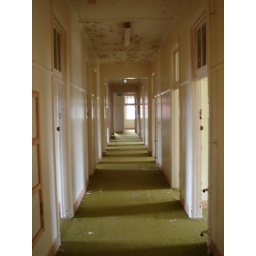
I like how the lights come in from the door of this corridor